Mississauga—Brampton South

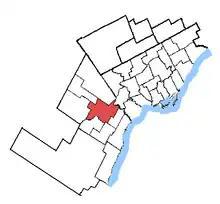
Mississauga—Brampton South in relation to other Greater Toronto ridings

Mississauga—Brampton South was a federal electoral district in Ontario, Canada, that was represented in the House of Commons of Canada from 2004 to 2015.